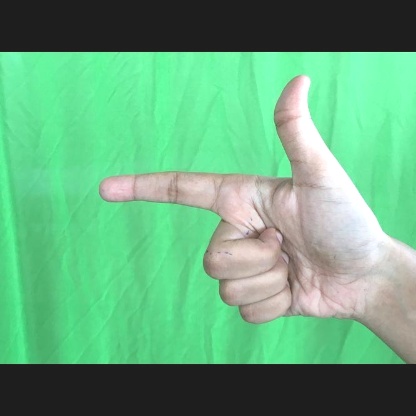
Mudra: Chandrakala